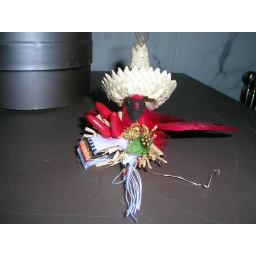
Friend got these cute bird X-mas ornaments in Mexico recently. . . .